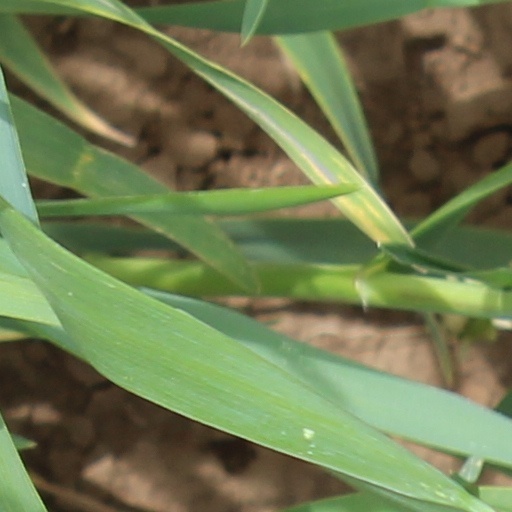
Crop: wheat